Celje Hall

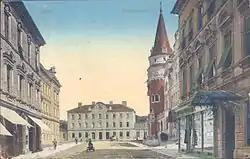
Celje Hall on the right and Iron Mansion on the far left in an old postcard

In 1919, after the dissolution of Austria-Hungary, the building was confiscated from the German community by the new Yugoslav authorities and renamed "Celje Hall". Several cultural associations were placed in the building, including the Hermagoras Society publishing house, which was after the Carinthian Plebiscite expelled from its original location in Klagenfurt, Austria. Throughout the period of the Kingdom of Yugoslavia, the German community tried to get back the property and the building, but they were unsuccessful. After the Nazi German occupation of northern Slovenia and Lower Styria in April 1941, the building was again restored to its former use. With the defeat of the Nazi regime in May 1945, most of the ethnic Germans fled the town together with the occupying German armed forces, whereas the others were expelled by the Yugoslav Communist authorities. The building was again renamed "Celje Hall".